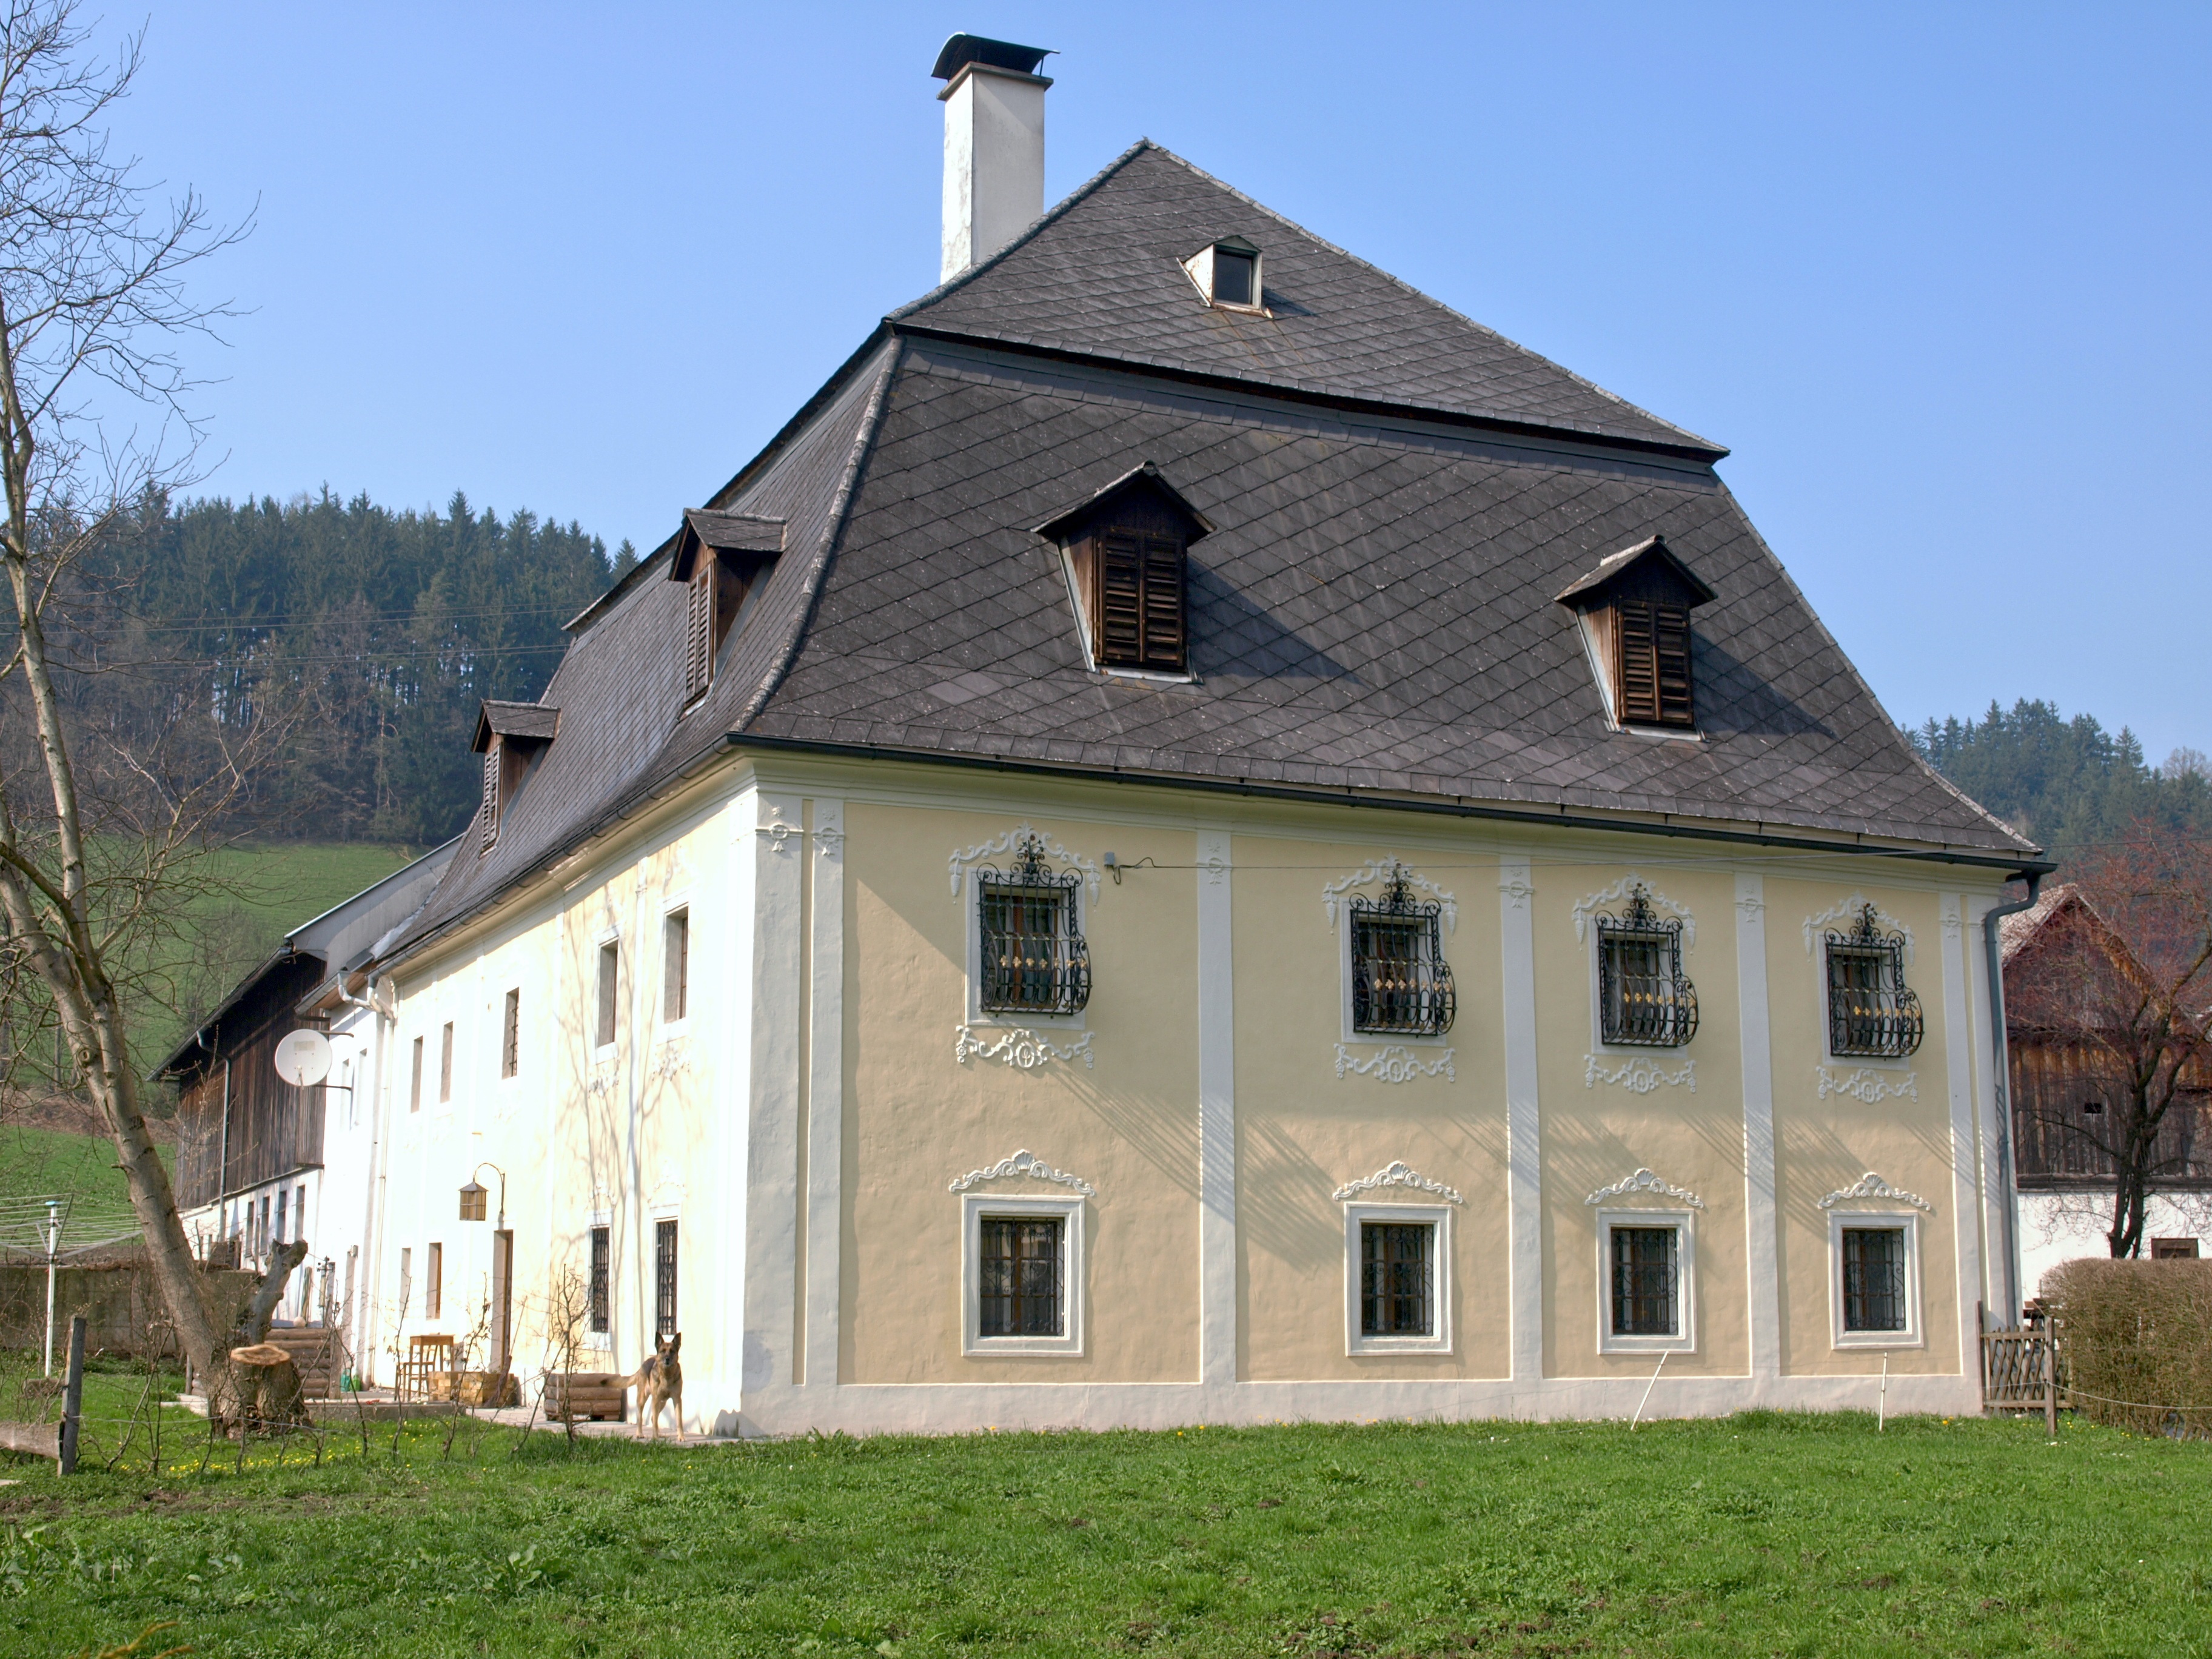
manor, house, building, chateau, old, home, cottage, facade, property, church, chapel, exterior, historic, place of worship, farmhouse, monastery, estate, manor house, rural area, stately home, almshouse, ybbsitz, altes pfannenschmiedehaus